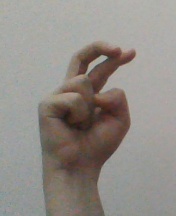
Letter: zay